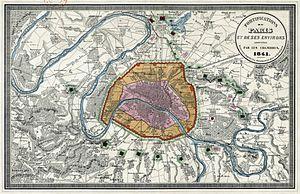
Carte des fortifications de Paris et environs.
Les anciennes communes de Paris sont les communes qui se situaient sur l'actuel territoire du département de Paris, autrefois partie du département de la Seine, et qui ont existé à partir de la Révolution française, avant d’être intégrées dans le territoire parisien ou partagées entre Paris et les communes de la première couronne.
Au 19ᵉ siècle, 94 bastions ponctuaient l'enceinte de Thiers entourant Paris.
Les fortifications de Paris aux XIXᵉ et XXᵉ siècles comprennent trois périmètres :